Abe Gray

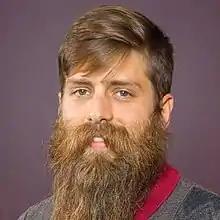
Gray in 2017

use both this parameter and |birth_date to display the person's date of birth, date of death, and age at death) -->